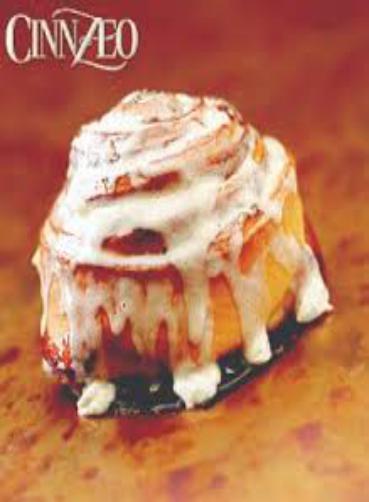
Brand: Cinnzeo
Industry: Food